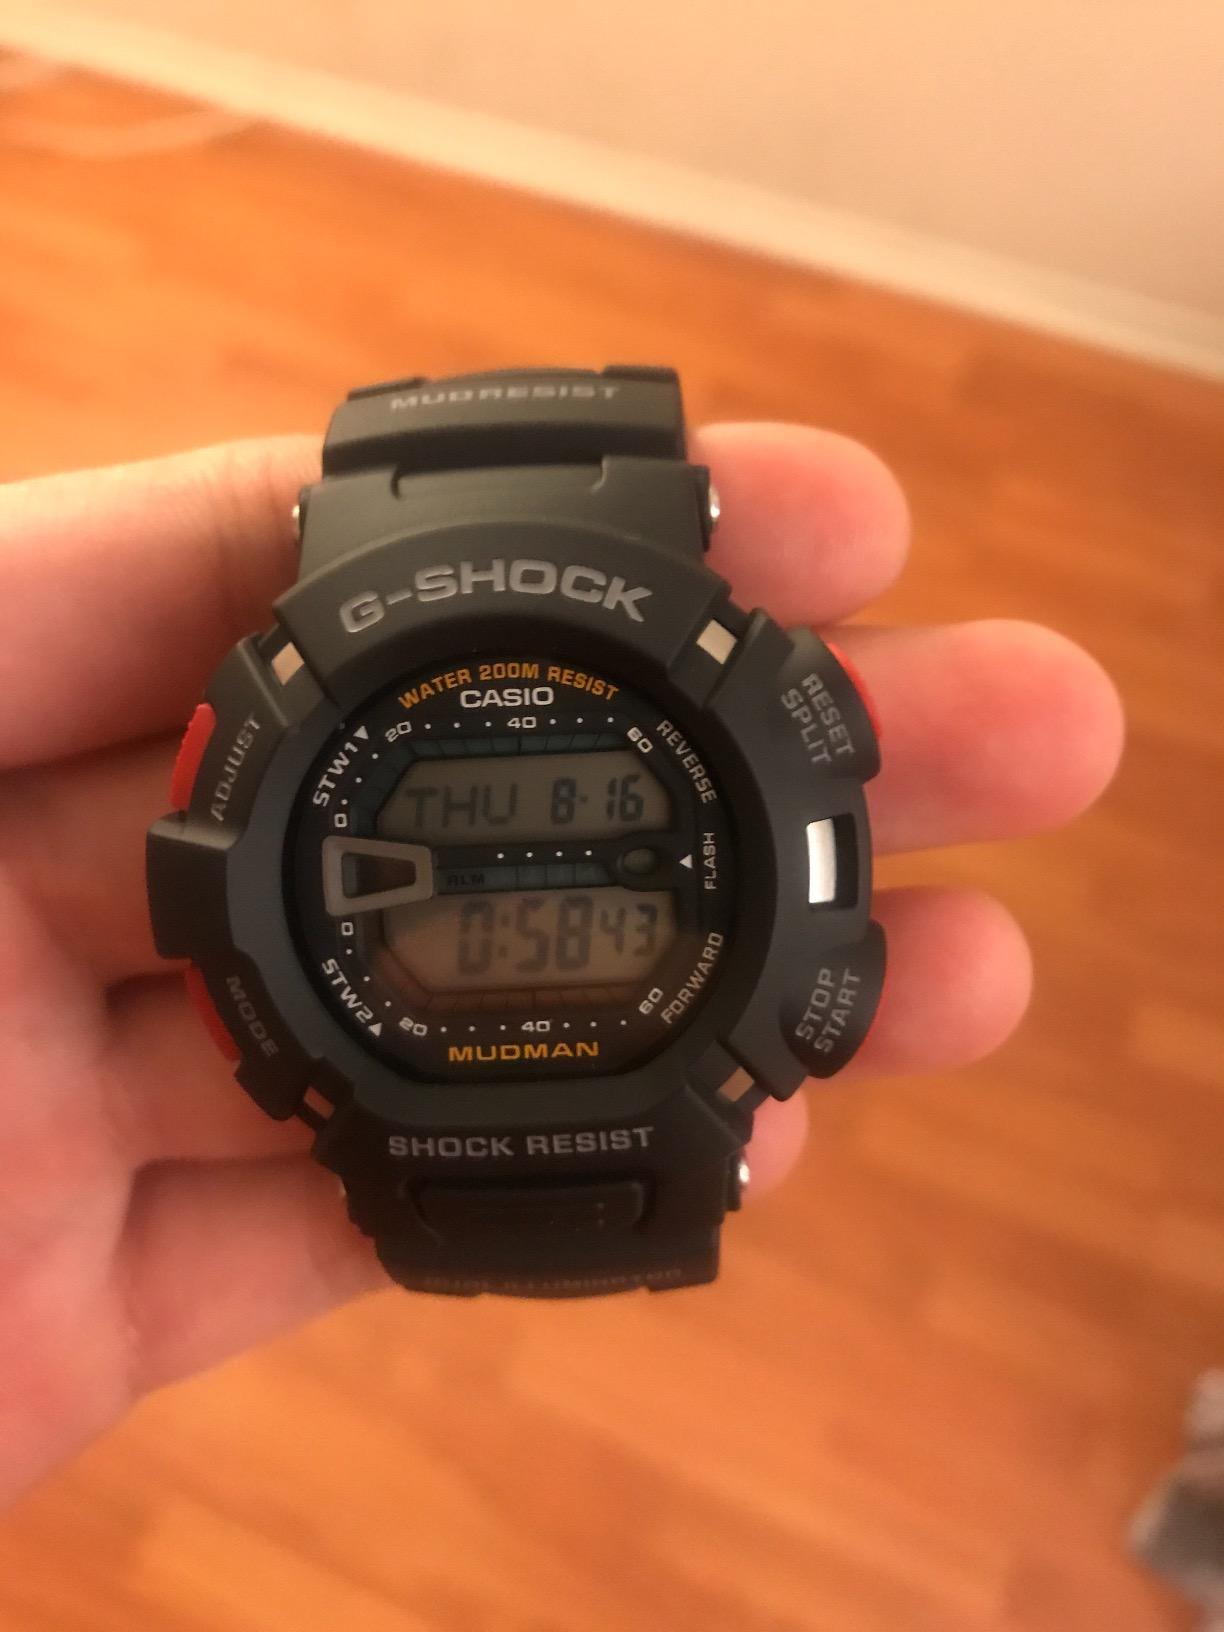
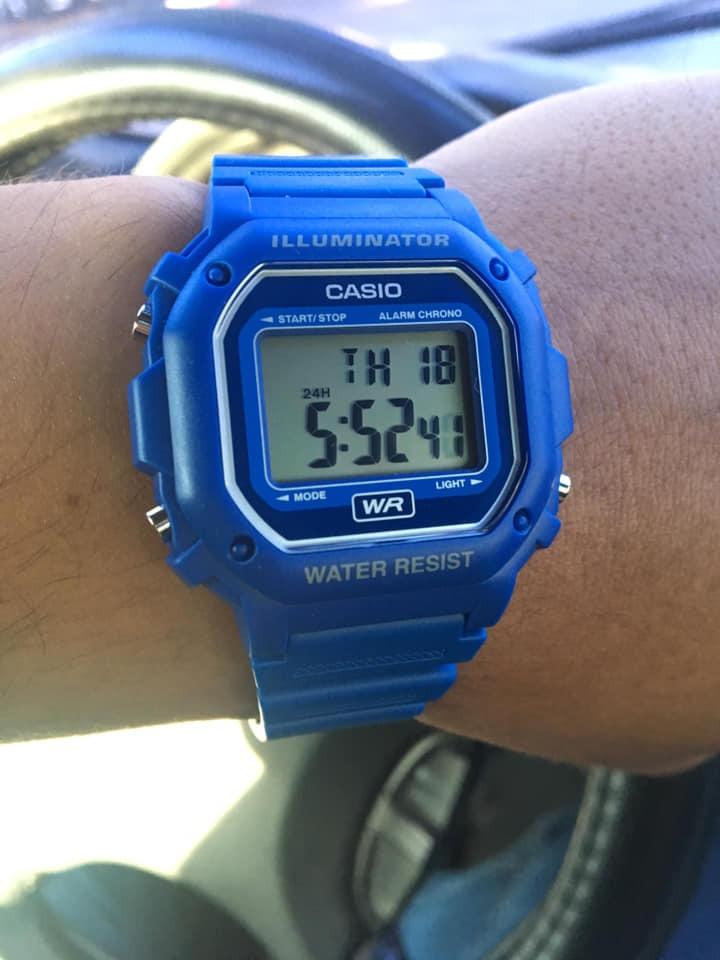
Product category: accessories_watch
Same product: no